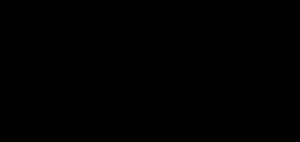
Le terme styryle désigne un groupe fonctionnel aromatique de formule brute C₆H₅-CH=CH–.